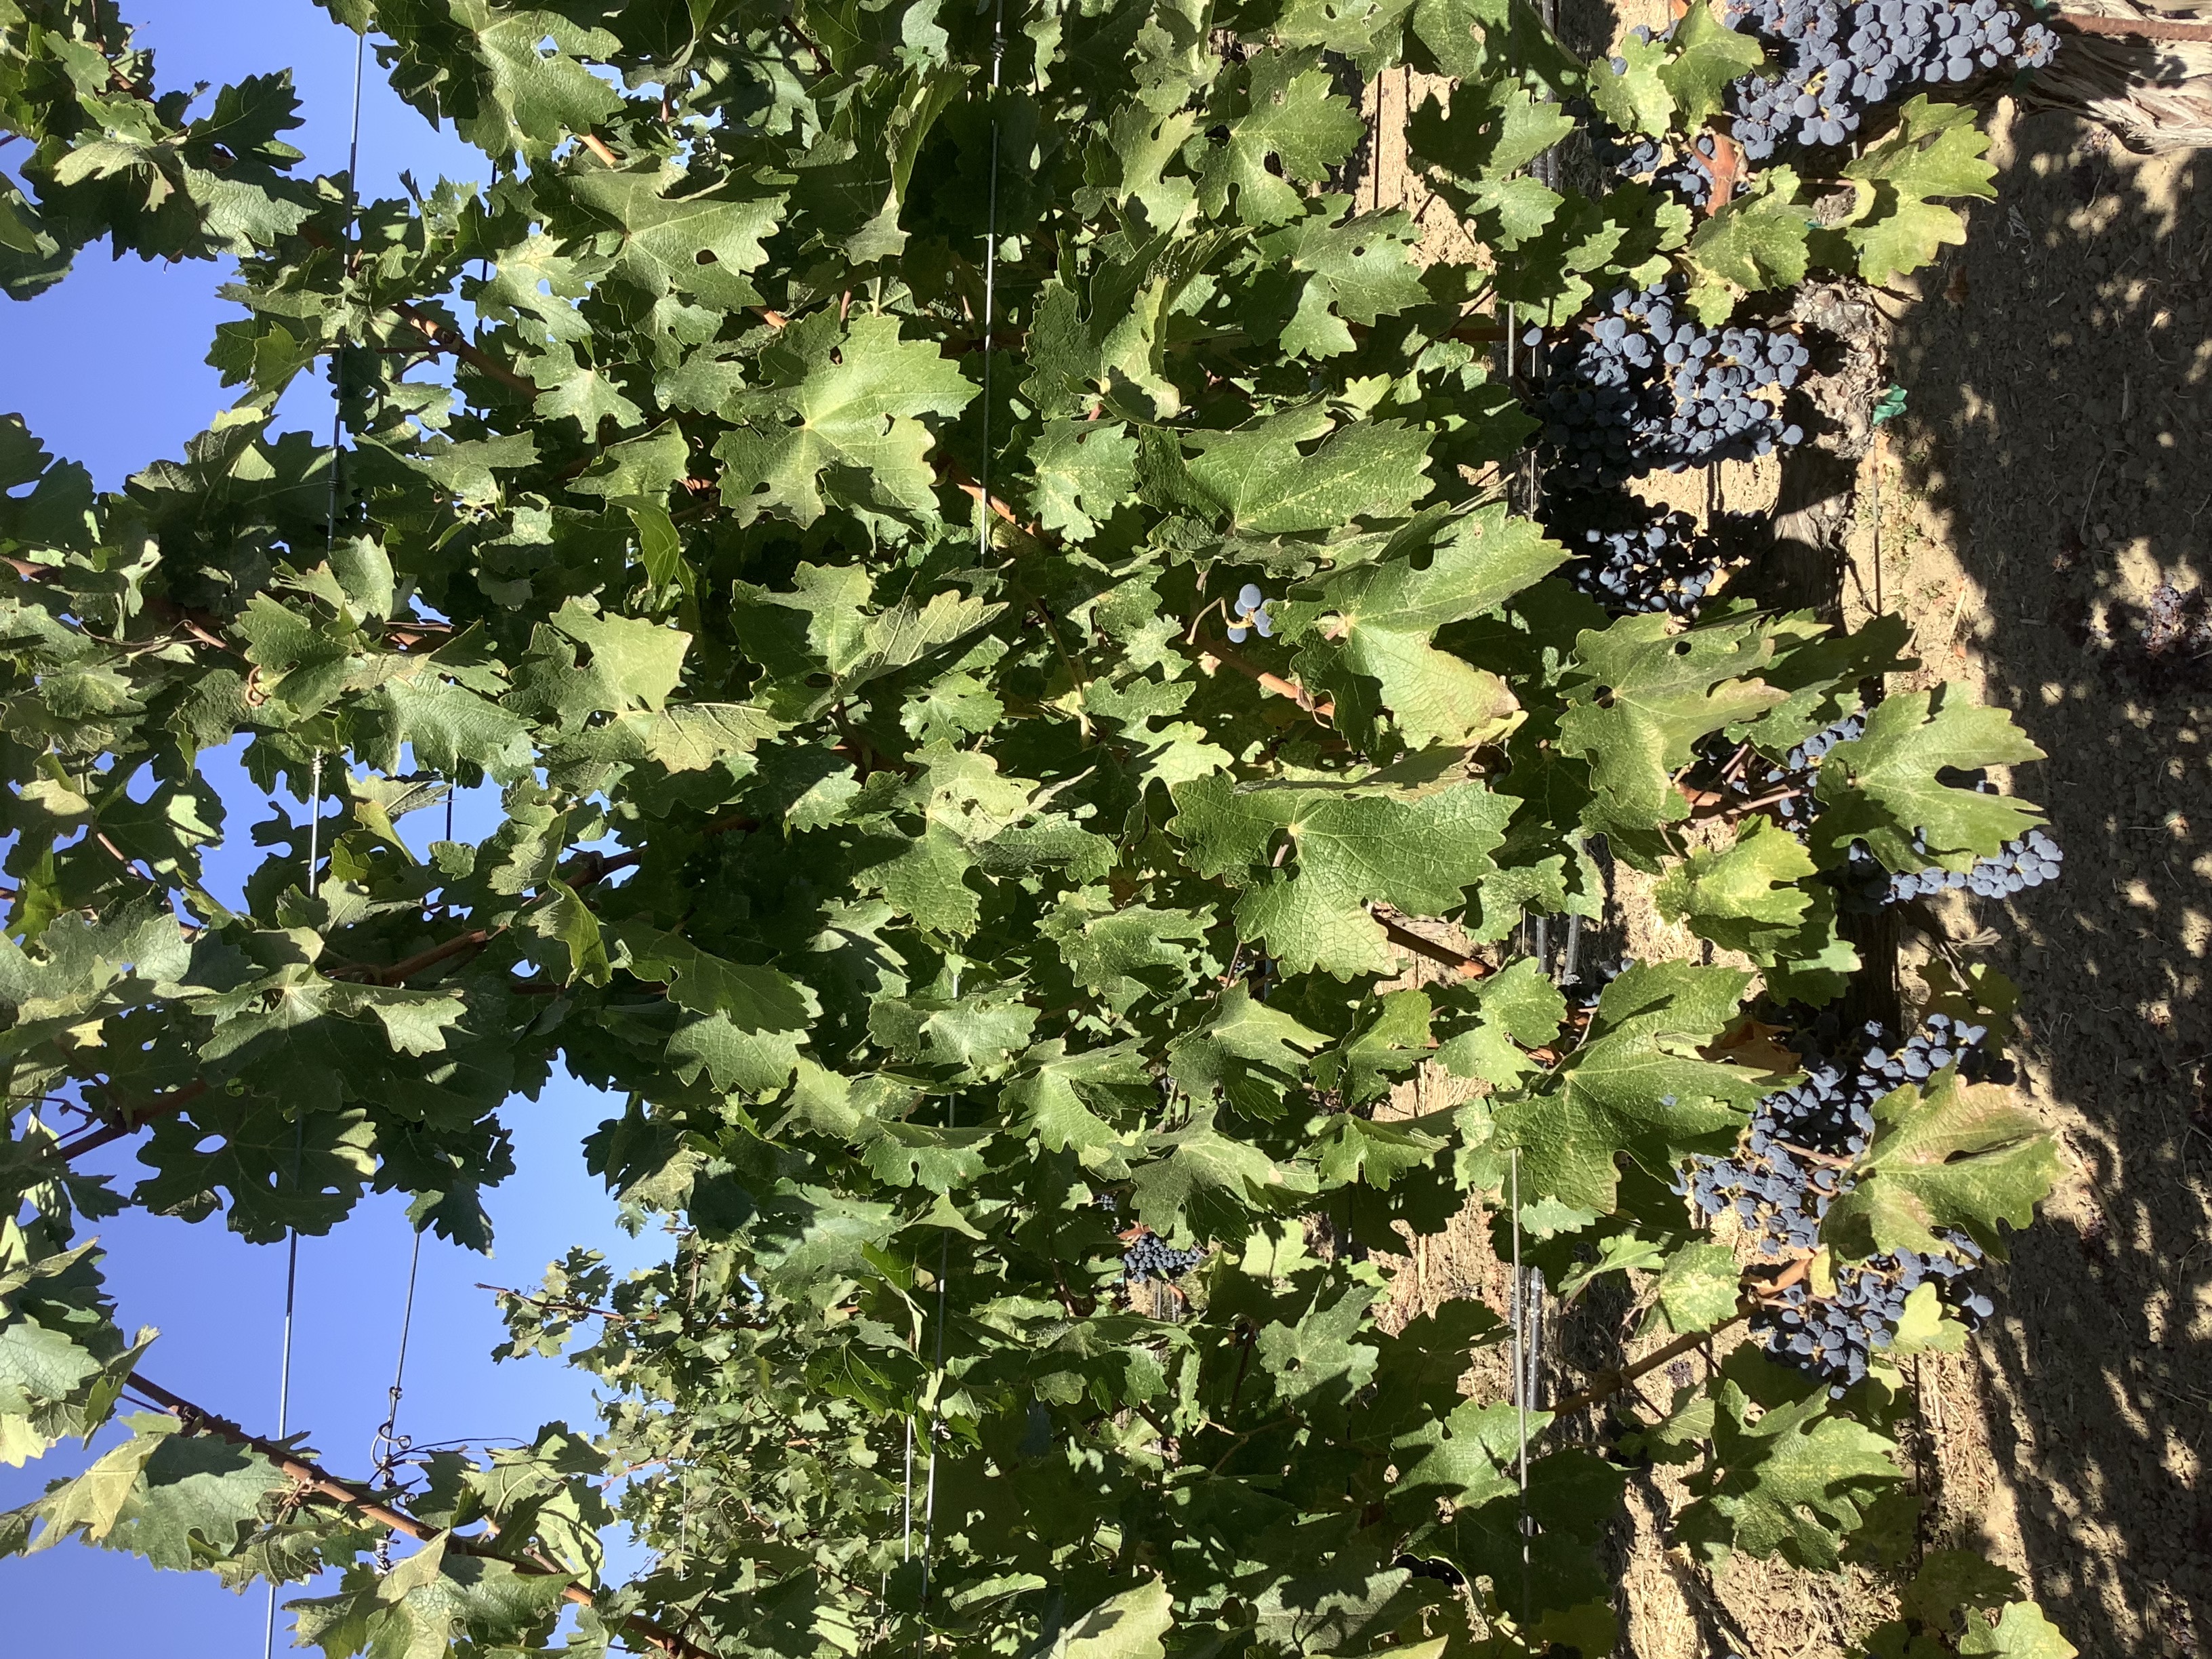
Label: No Virus